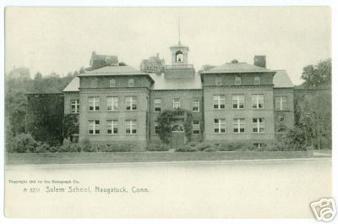
Building: Salem School (Naugatuck, Connecticut)
Country: United States of America
Year built: 1893
United States historic place Salem School U.S. National Register of Historic Places Salem School in 1905 Show map of Connecticut Show map of the United States Location 124 Meadow Street, Naugatuck, Connecticut Coordinates 41°29′26″N 73°3′27″W / 41.49056°N 73.05750°W / 41.49056; -73.05750 Area 3 acres (1.2 ha) Built 1893 ; 132 years ago ( 1893 ) Built by H. Wales Lines Company Architect McKim, Mead & White Architectural style Renaissance Revival NRHP reference No. 83003582 Added to NRHP November 3, 1983 The Salem School is a historic school building at 124 Meadow Street in Naugatuck , Connecticut .  It is a 2-1/2 story brick Renaissance Revival structure, designed by McKim, Mead & White and built in 1893.  It is one of a group of buildings on the Naugatuck Green designed by the firm, and one of only two school buildings in Connecticut designed by the firm (the other is also in Naugatuck).  The school (and many of the other buildings) were commissioned by a local industrialist, John Howard Whittemore. The schoolhouse was listed on the National Register of Historic Places on November 3, 1983. It presently serves as a district school serving kindergarten through fourth grades. Architecture and history The Salem School is located in downtown Naugatuck, occupying a prominent position facing the west end of Naugatuck Green across Meadow Street.  It is a 2-1/2 story masonry structure, with a main mass covered by a gabled roof, a pair of projecting hip-roofed pavilions, and two-story wings extending to either side.  The basement level is finished in rusticated brownstone, while the upper levels are finished in red brick.  Stylistically the building has Renaissance Revival features, including rounded arches over the entrances and attic-level windows, stone banding between the floors, and a cornice with dentil moulding between the second floor and attic level. The school is the third to stand on the same site.  The first was a one-room district frame schoolhouse built in 1773, and the second was an Italianate structure built in 1852.  The city's significant growth in the late 19th century led to the need for a larger school.  The present building was funded by John Howard Whittemore, an industrialist whose businesses were partly responsible for the city's growth.  The school's design is attributed to William Rutherford Mead of McKim, Mead & White , and it was built by the H. Wales Lines Company, a local contractor, for $71,000.  The design was apparently an echo of the city's former city hall, which also featured red brick construction and an ornate Victorian exterior (that building was demolished in the 1970s).  McKim, Mead & White also designed another school for the city, as well as the Congregational church (1902) and the public library (1891). Gallery Masonry Above Front Entrance Masonry Details See also National Register of Historic Places listings in New Haven County, Connecticut References Wikimedia Commons has media related to Salem School (Naugatuck, Connecticut) .